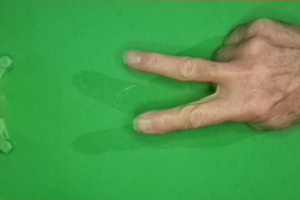
Label: scissors